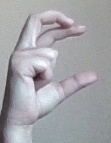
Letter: thal